European enclaves in North Africa before 1830

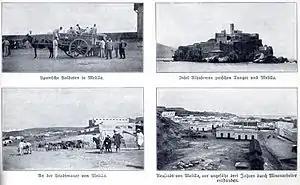
Melilla and the Peñón de Alhucemas in 1909.

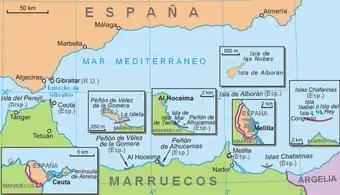
Remaining Spanish Plazas de soberanía in North Africa.

Spain's first Bourbon ruler Philip V wished to re-establish Spanish supremacy on the Algerian coast, and in 1732 sent an expedition which retook Oran and Mers El Kebir. The cities remained under Spanish rule until they were all but destroyed by an earthquake in 1790. The Spanish evacuated it in early 1792 and it came under Ottoman rule once again.